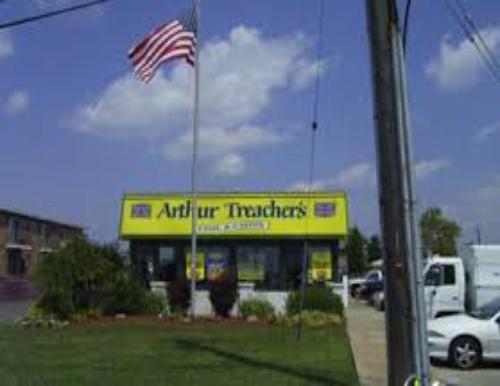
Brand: Arthur Treacher's Fish & Chips
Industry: Food